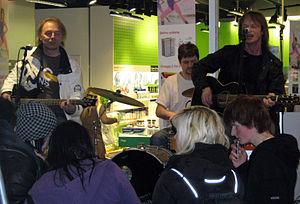
Stage Dolls est un groupe de rock mélodique norvégien, originaire de la ville de Trondheim en Norvège.